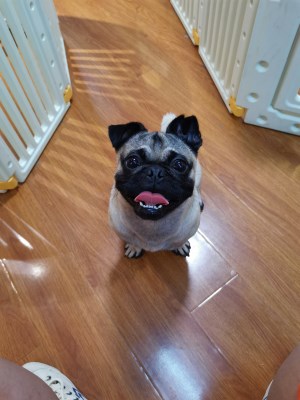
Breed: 798-n000130-pug